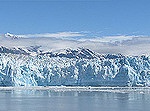
Label: glacier